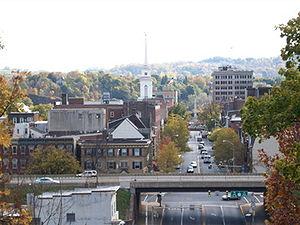
Easton est une ville du Commonwealth de Pennsylvanie, dans le nord-est des États-Unis. D'après le recensement de 2010, la ville compte 26 800 habitants. Elle appartient à l’aire métropolitaine d'Allentown-Bethlehem-Easton.